Robert Napier and Sons

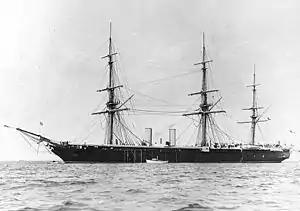
HMS "Black Prince" in the 1880s

Messrs Robert Napier and Sons was a famous firm of Clyde shipbuilders and marine engineers at Govan, Glasgow founded by Robert Napier in 1826. It was moved to Govan for more space in 1841. His sons James and John were taken into partnership in 1853.